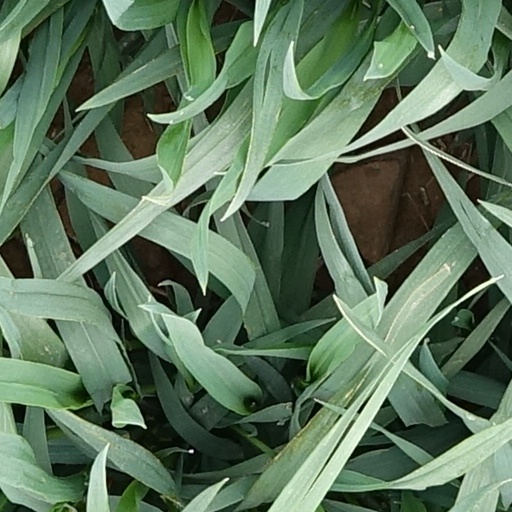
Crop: wheat